Prison nursery

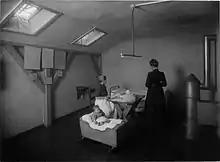
The former prison in Christianshavn, Copenhagen, Denmark, demolished 1928

The states that have taken to incorporating prison nurseries within their correctional systems have done so on the basis of an assumption that this will facilitate development of maternal bond and secure attachment by the child. The impact of maternal incarceration on many aspects of children's later lives is well demonstrated. Prison officials believe that the first two years are a crucial time period for the mother and her infant. Most facilities allow the infant to reside with her mother until he/she is 18 months old, although Washington State will keep children in prison until they are three.